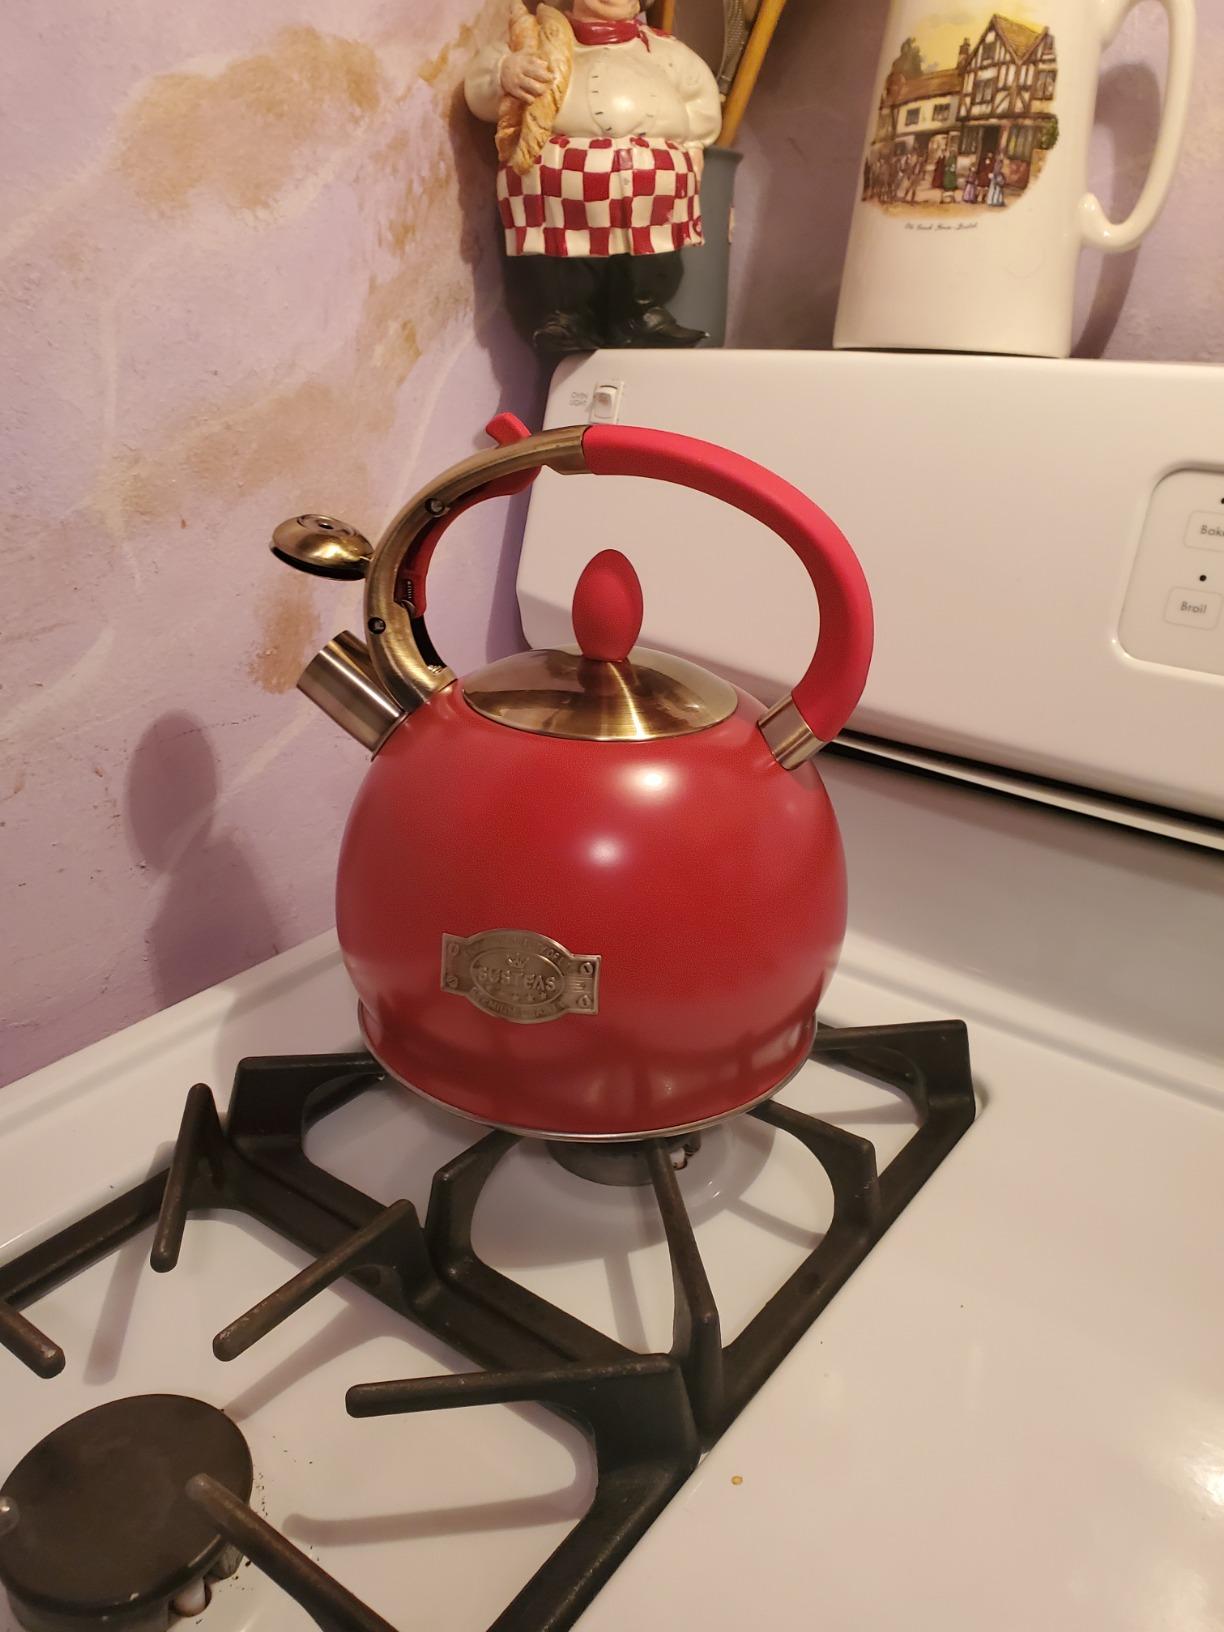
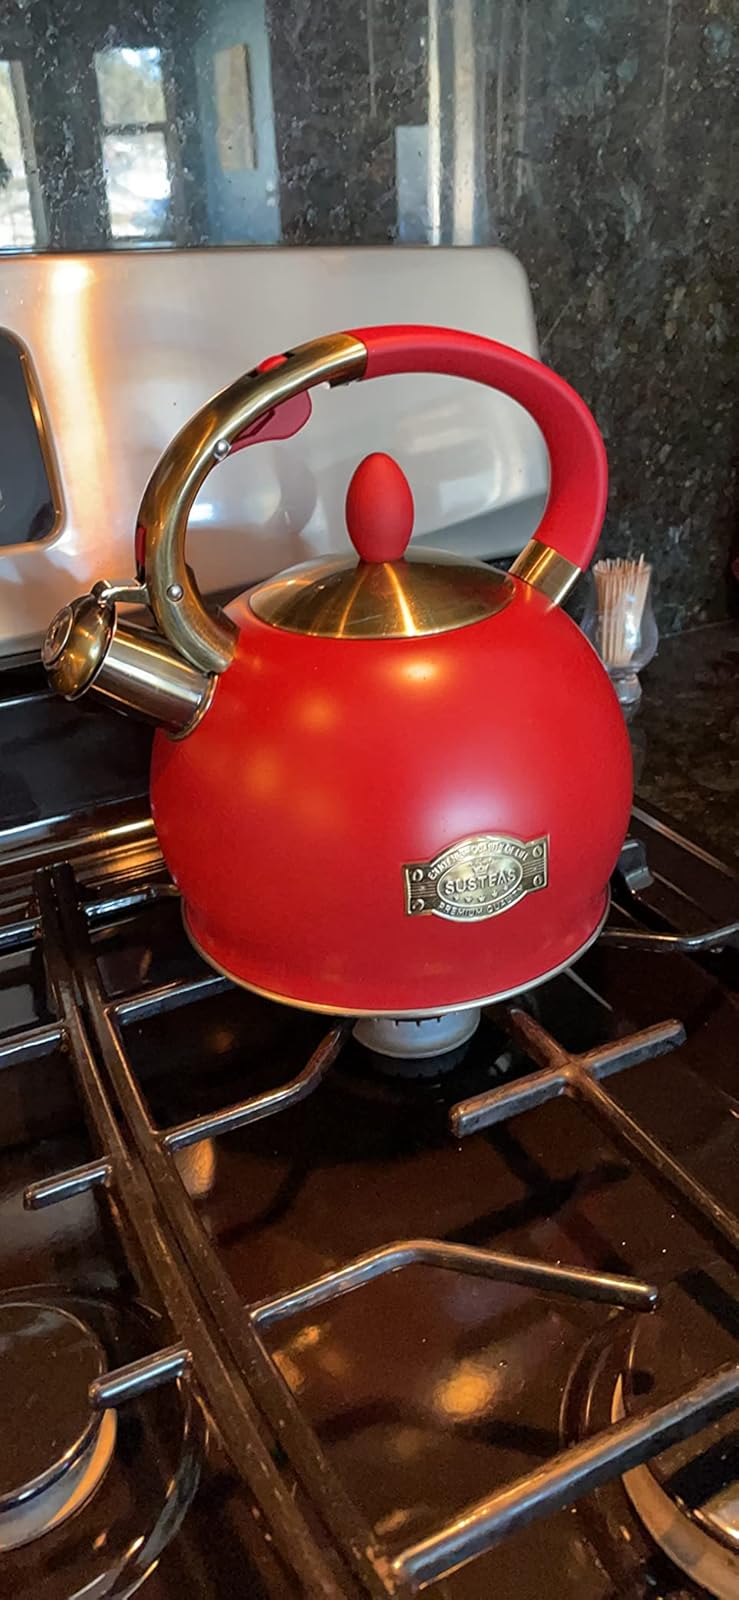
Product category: items_kettle
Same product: yes